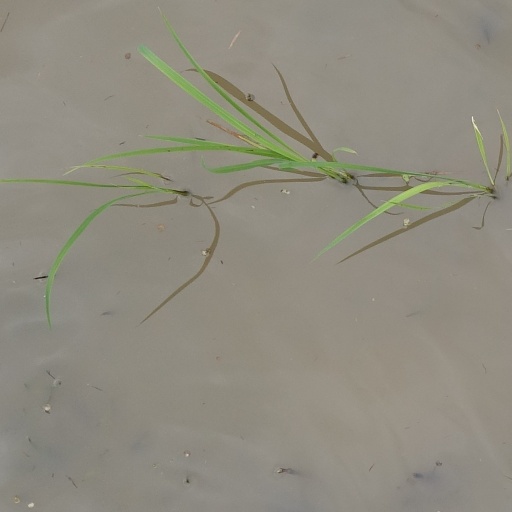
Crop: rice